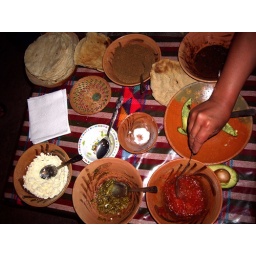
The secret ingredient is the ground pumpkin seeds in the bowl at the top centre of the photo.